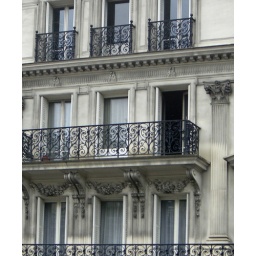
Wrought Iron balconies decorate these wonderful windows on this building in the Latin Quarter in paris